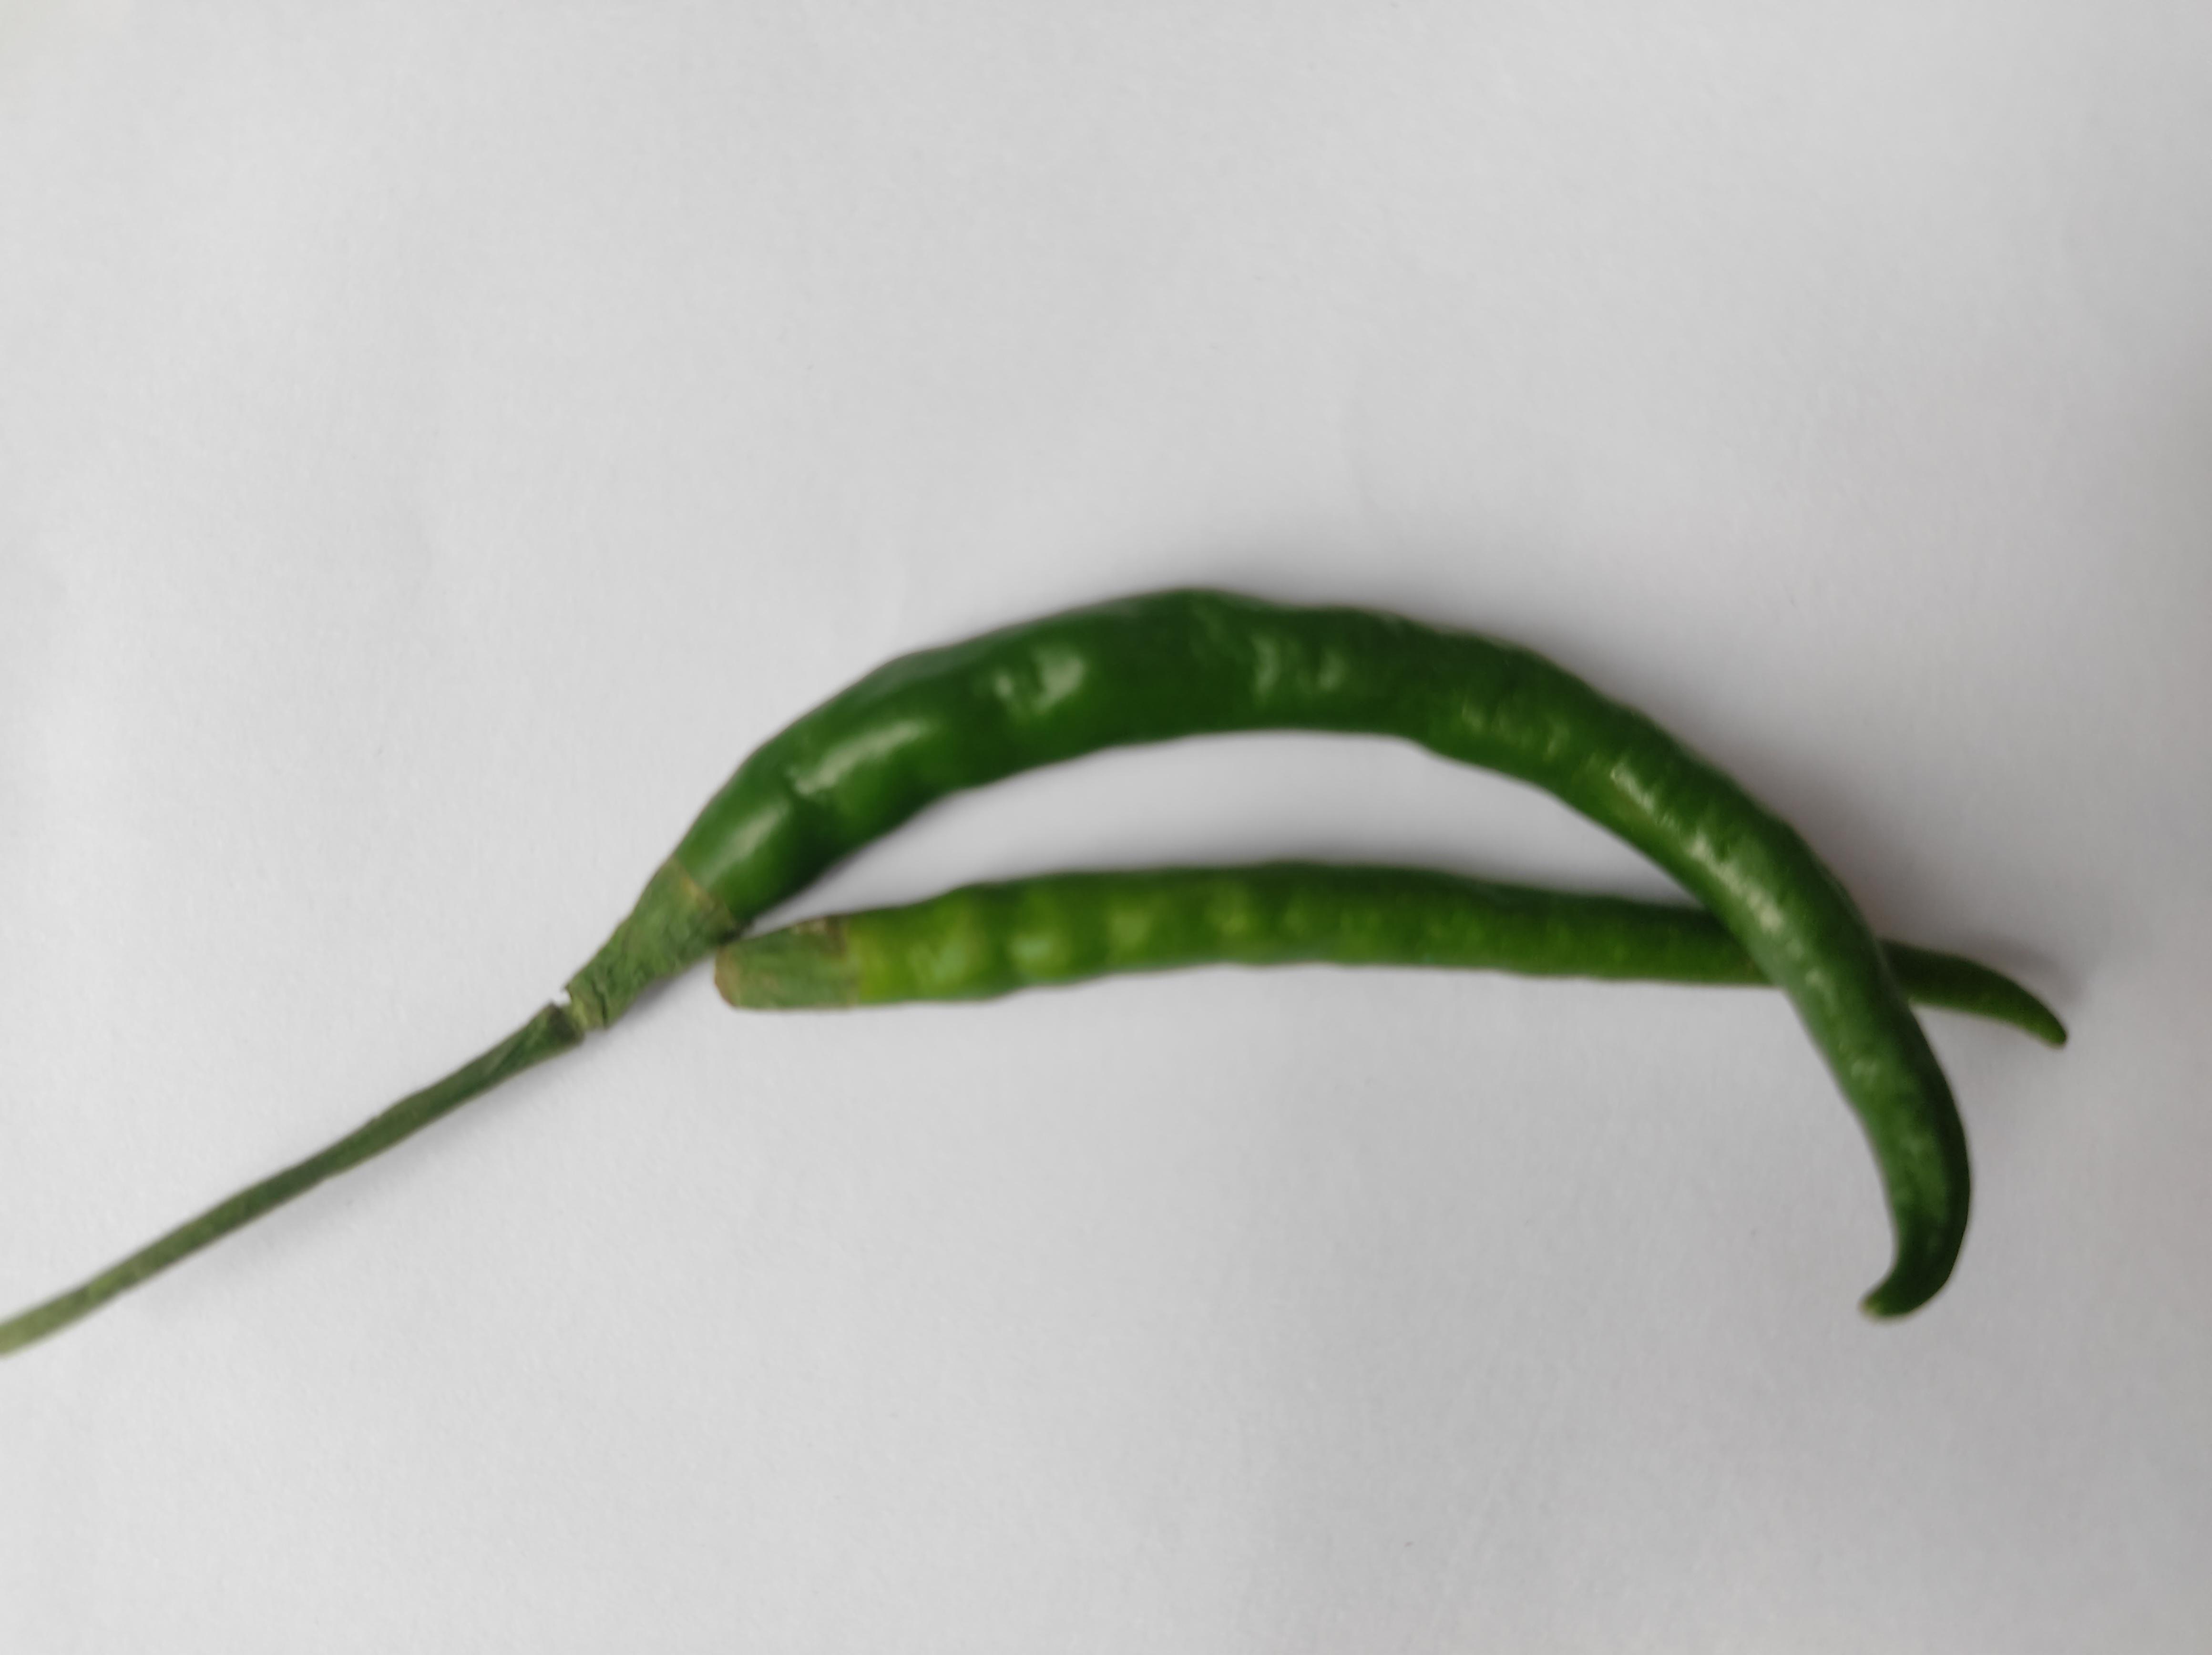
Label: Green Chili